Ten-pin bowling at the 2019 Island Games

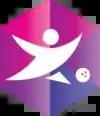

Ten-pin bowling, for the 2019 Island Games, held at Kings Bastion Leisure Centre, Gibraltar in July 2019.